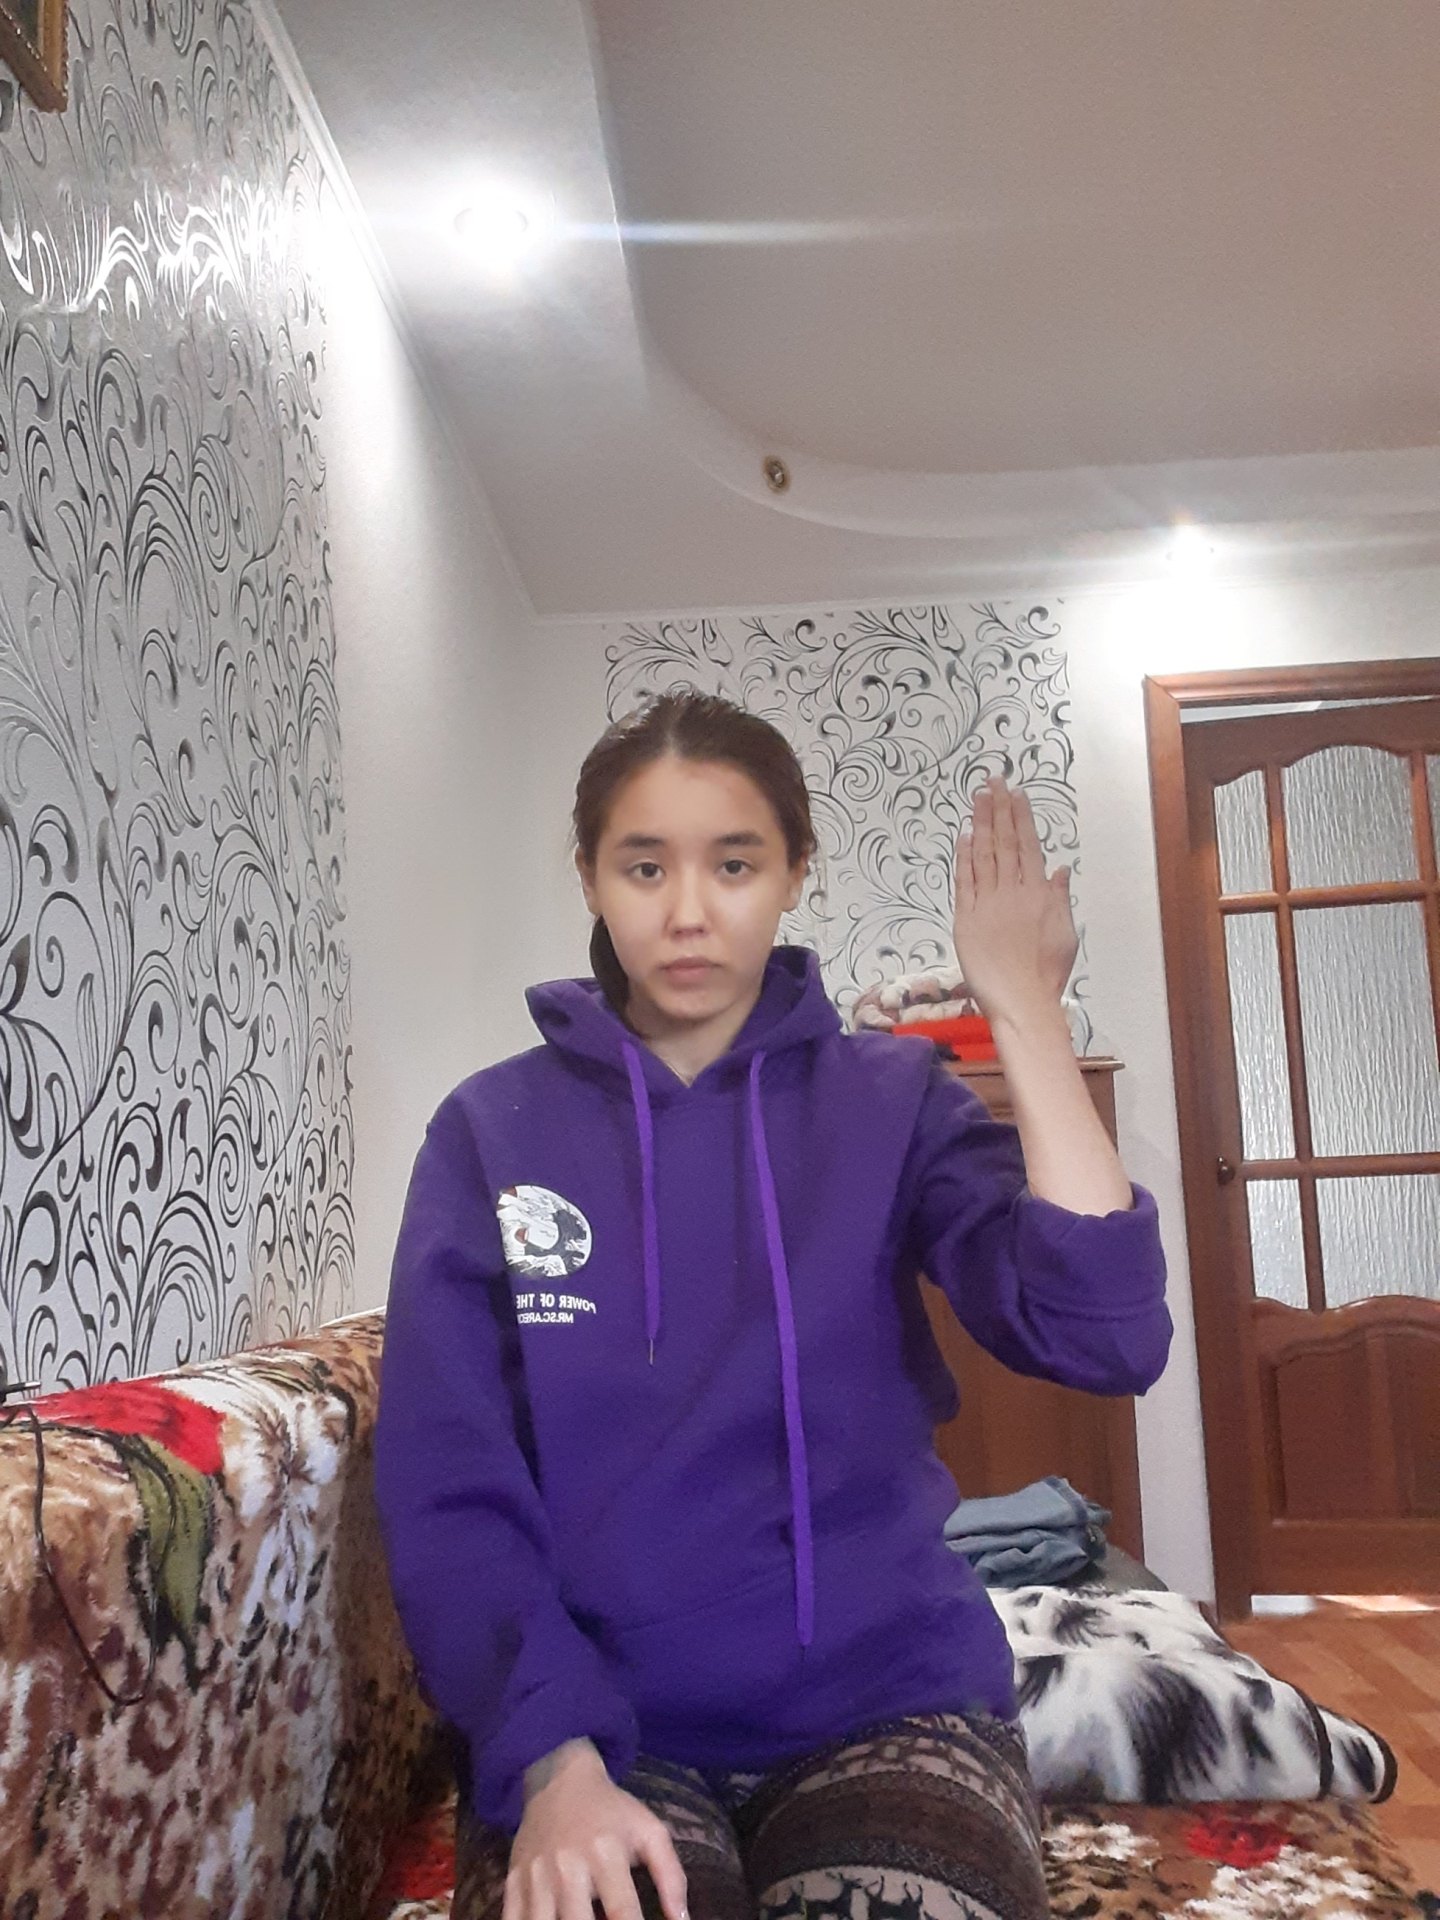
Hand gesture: stop_inverted